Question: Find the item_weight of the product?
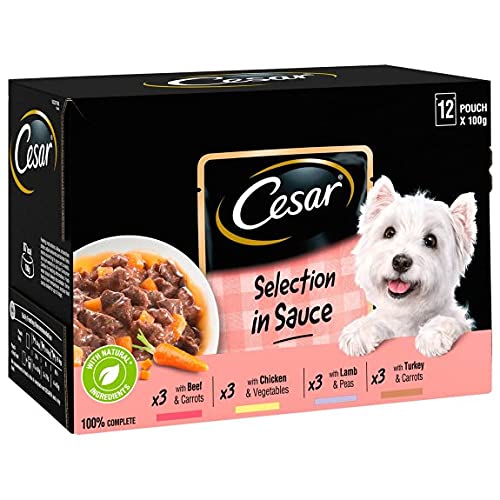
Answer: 100.0 gram